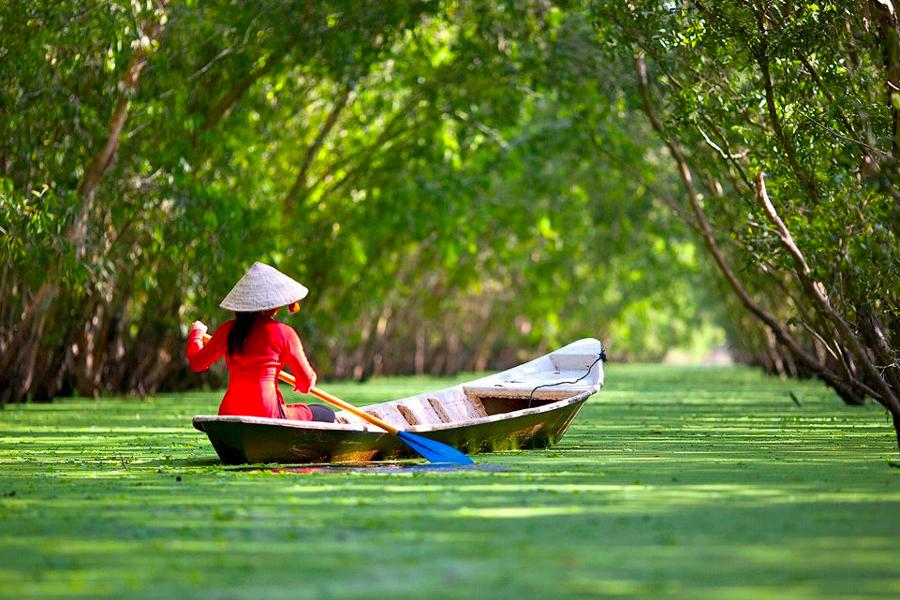
ở trên con thuyền có sự xuất hiện của một người phụ nữ